Rugby union and apartheid

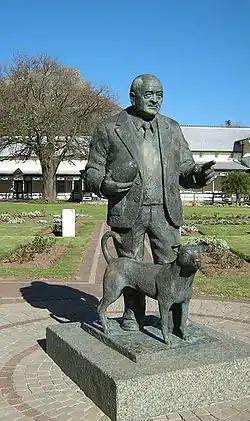
Statue of Danie Craven in Stellenbosch

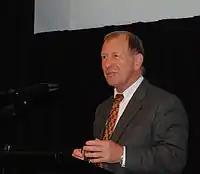
Chris Laidlaw, former All Black, politician and fierce critic of apartheid

In March 1973, the Argentine government and the Union Argentina de Rugby had a great conflict: the government contested to UAR the permit given to San Isidro Club to visit South Africa, and forced the federal committee of UAR to resign. A new committee was elected on 24 April 1973. In November the government also forbade all visits to South Africa by any Argentine team and any visit of a South African team into Argentina. This ban remained until 1991.